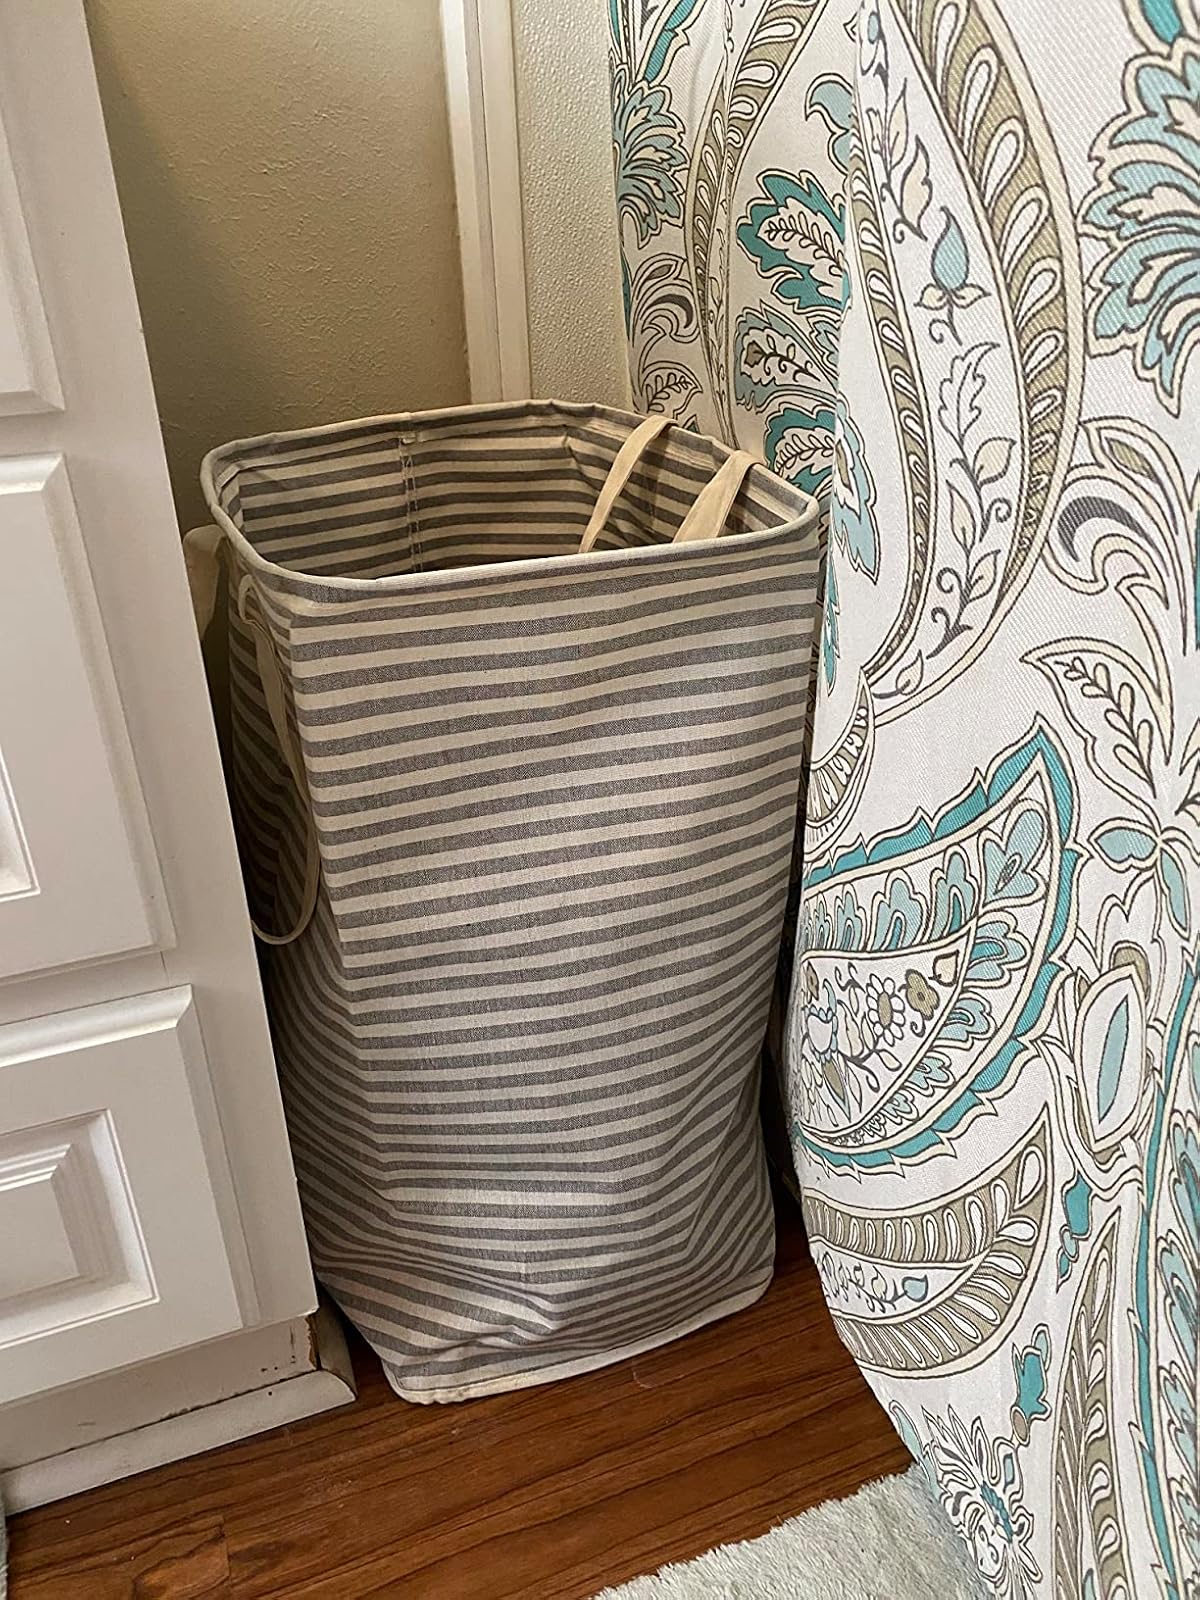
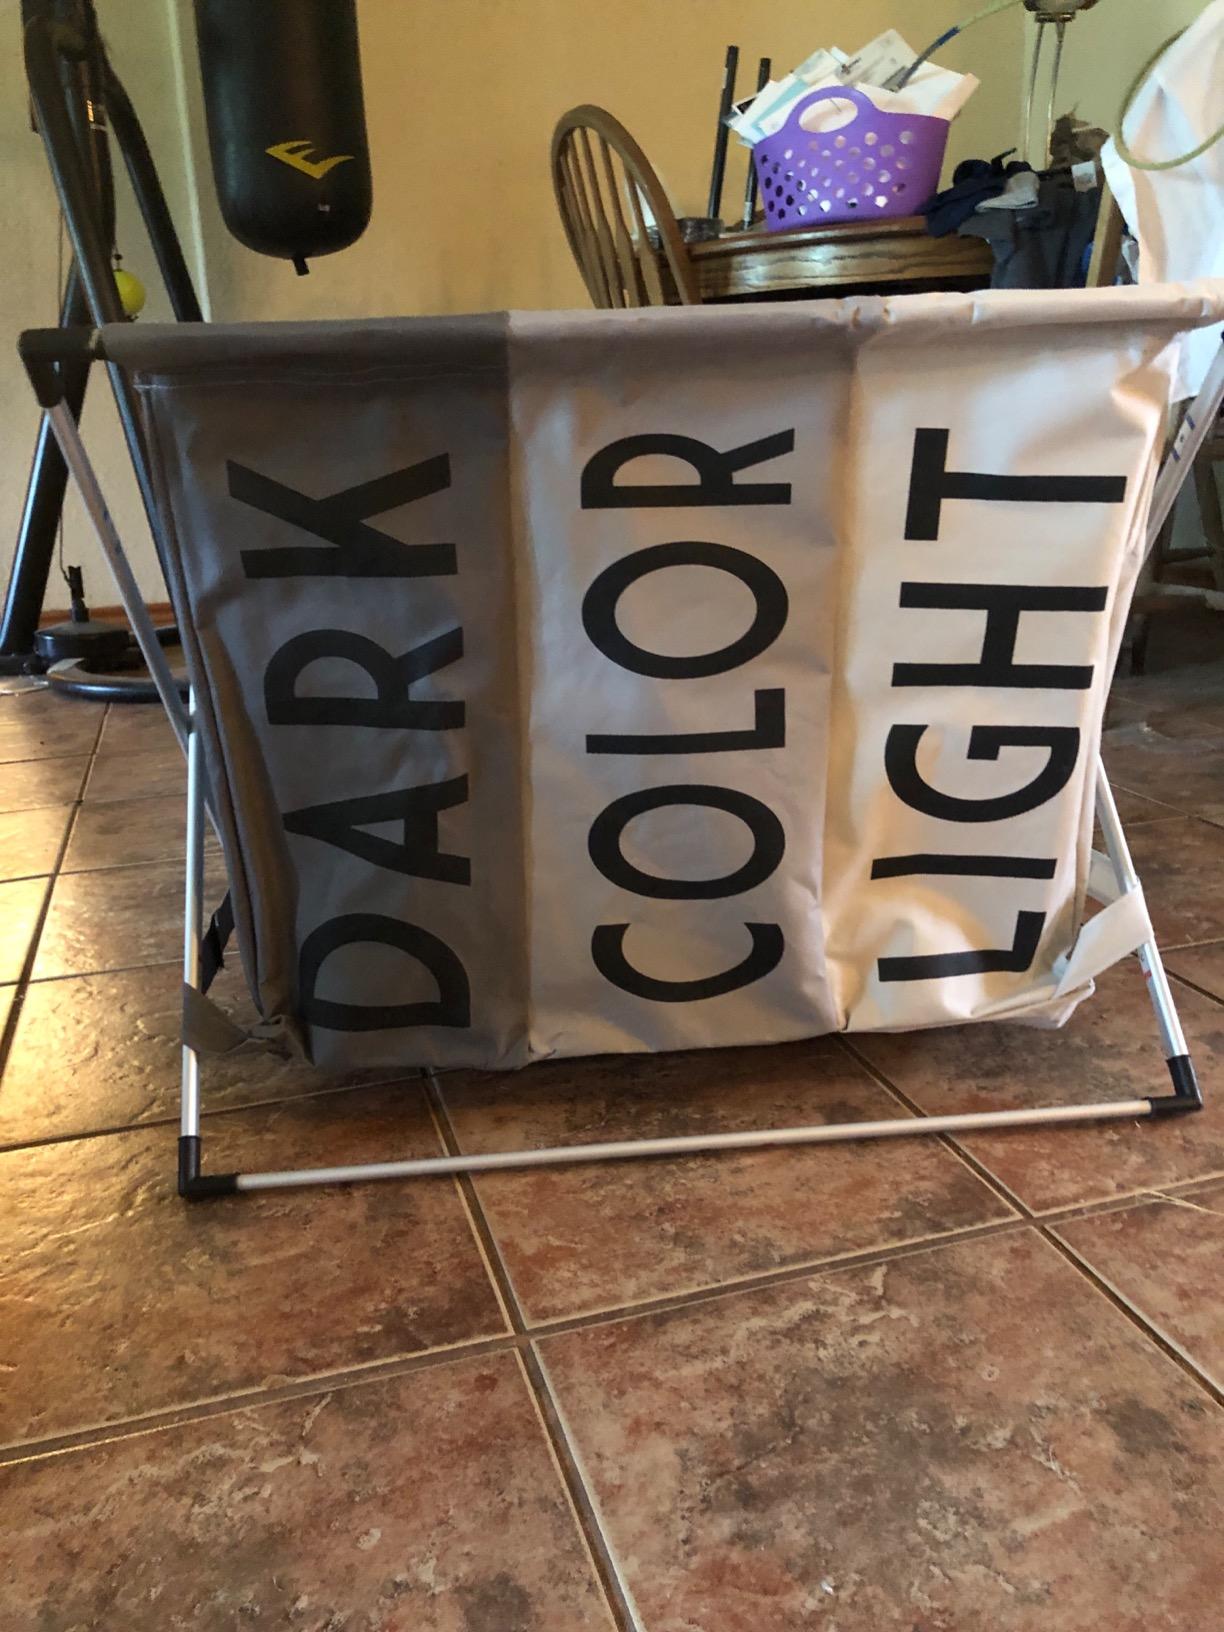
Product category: items_hamper
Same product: no